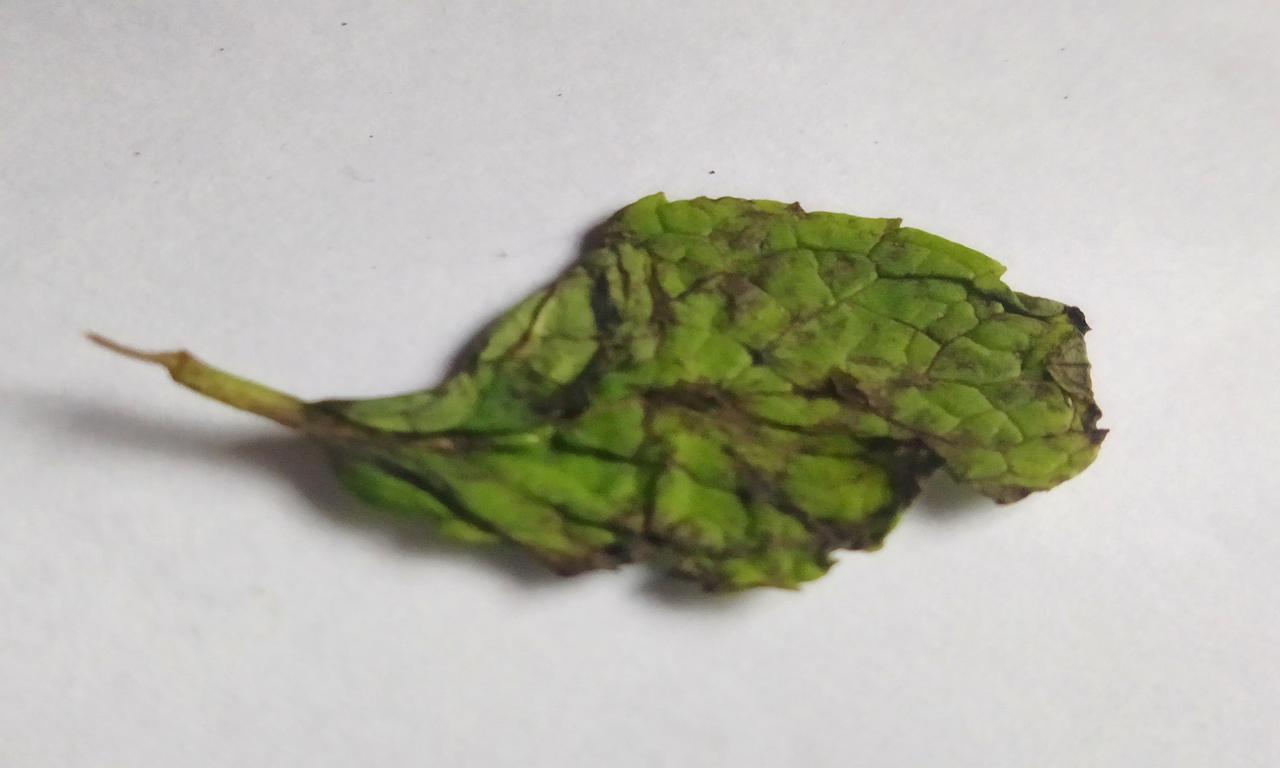
Label: Spoiled